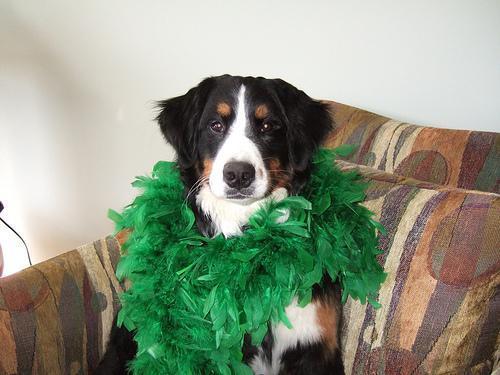
Bernese_mountain_dog